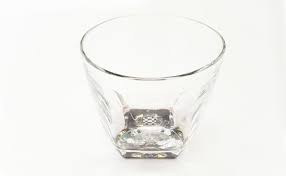
Waste category: glass